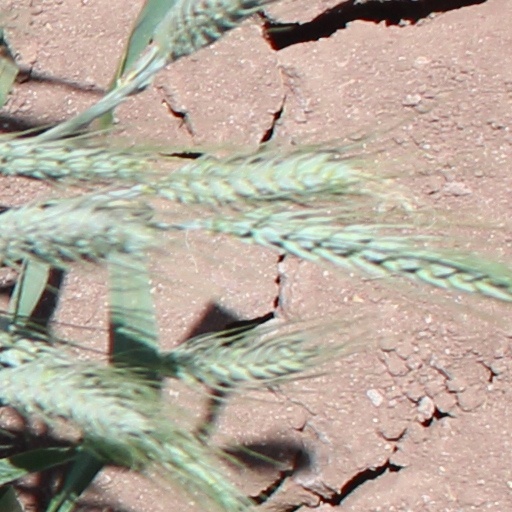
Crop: wheat